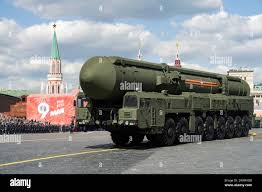
Label: Rs-24